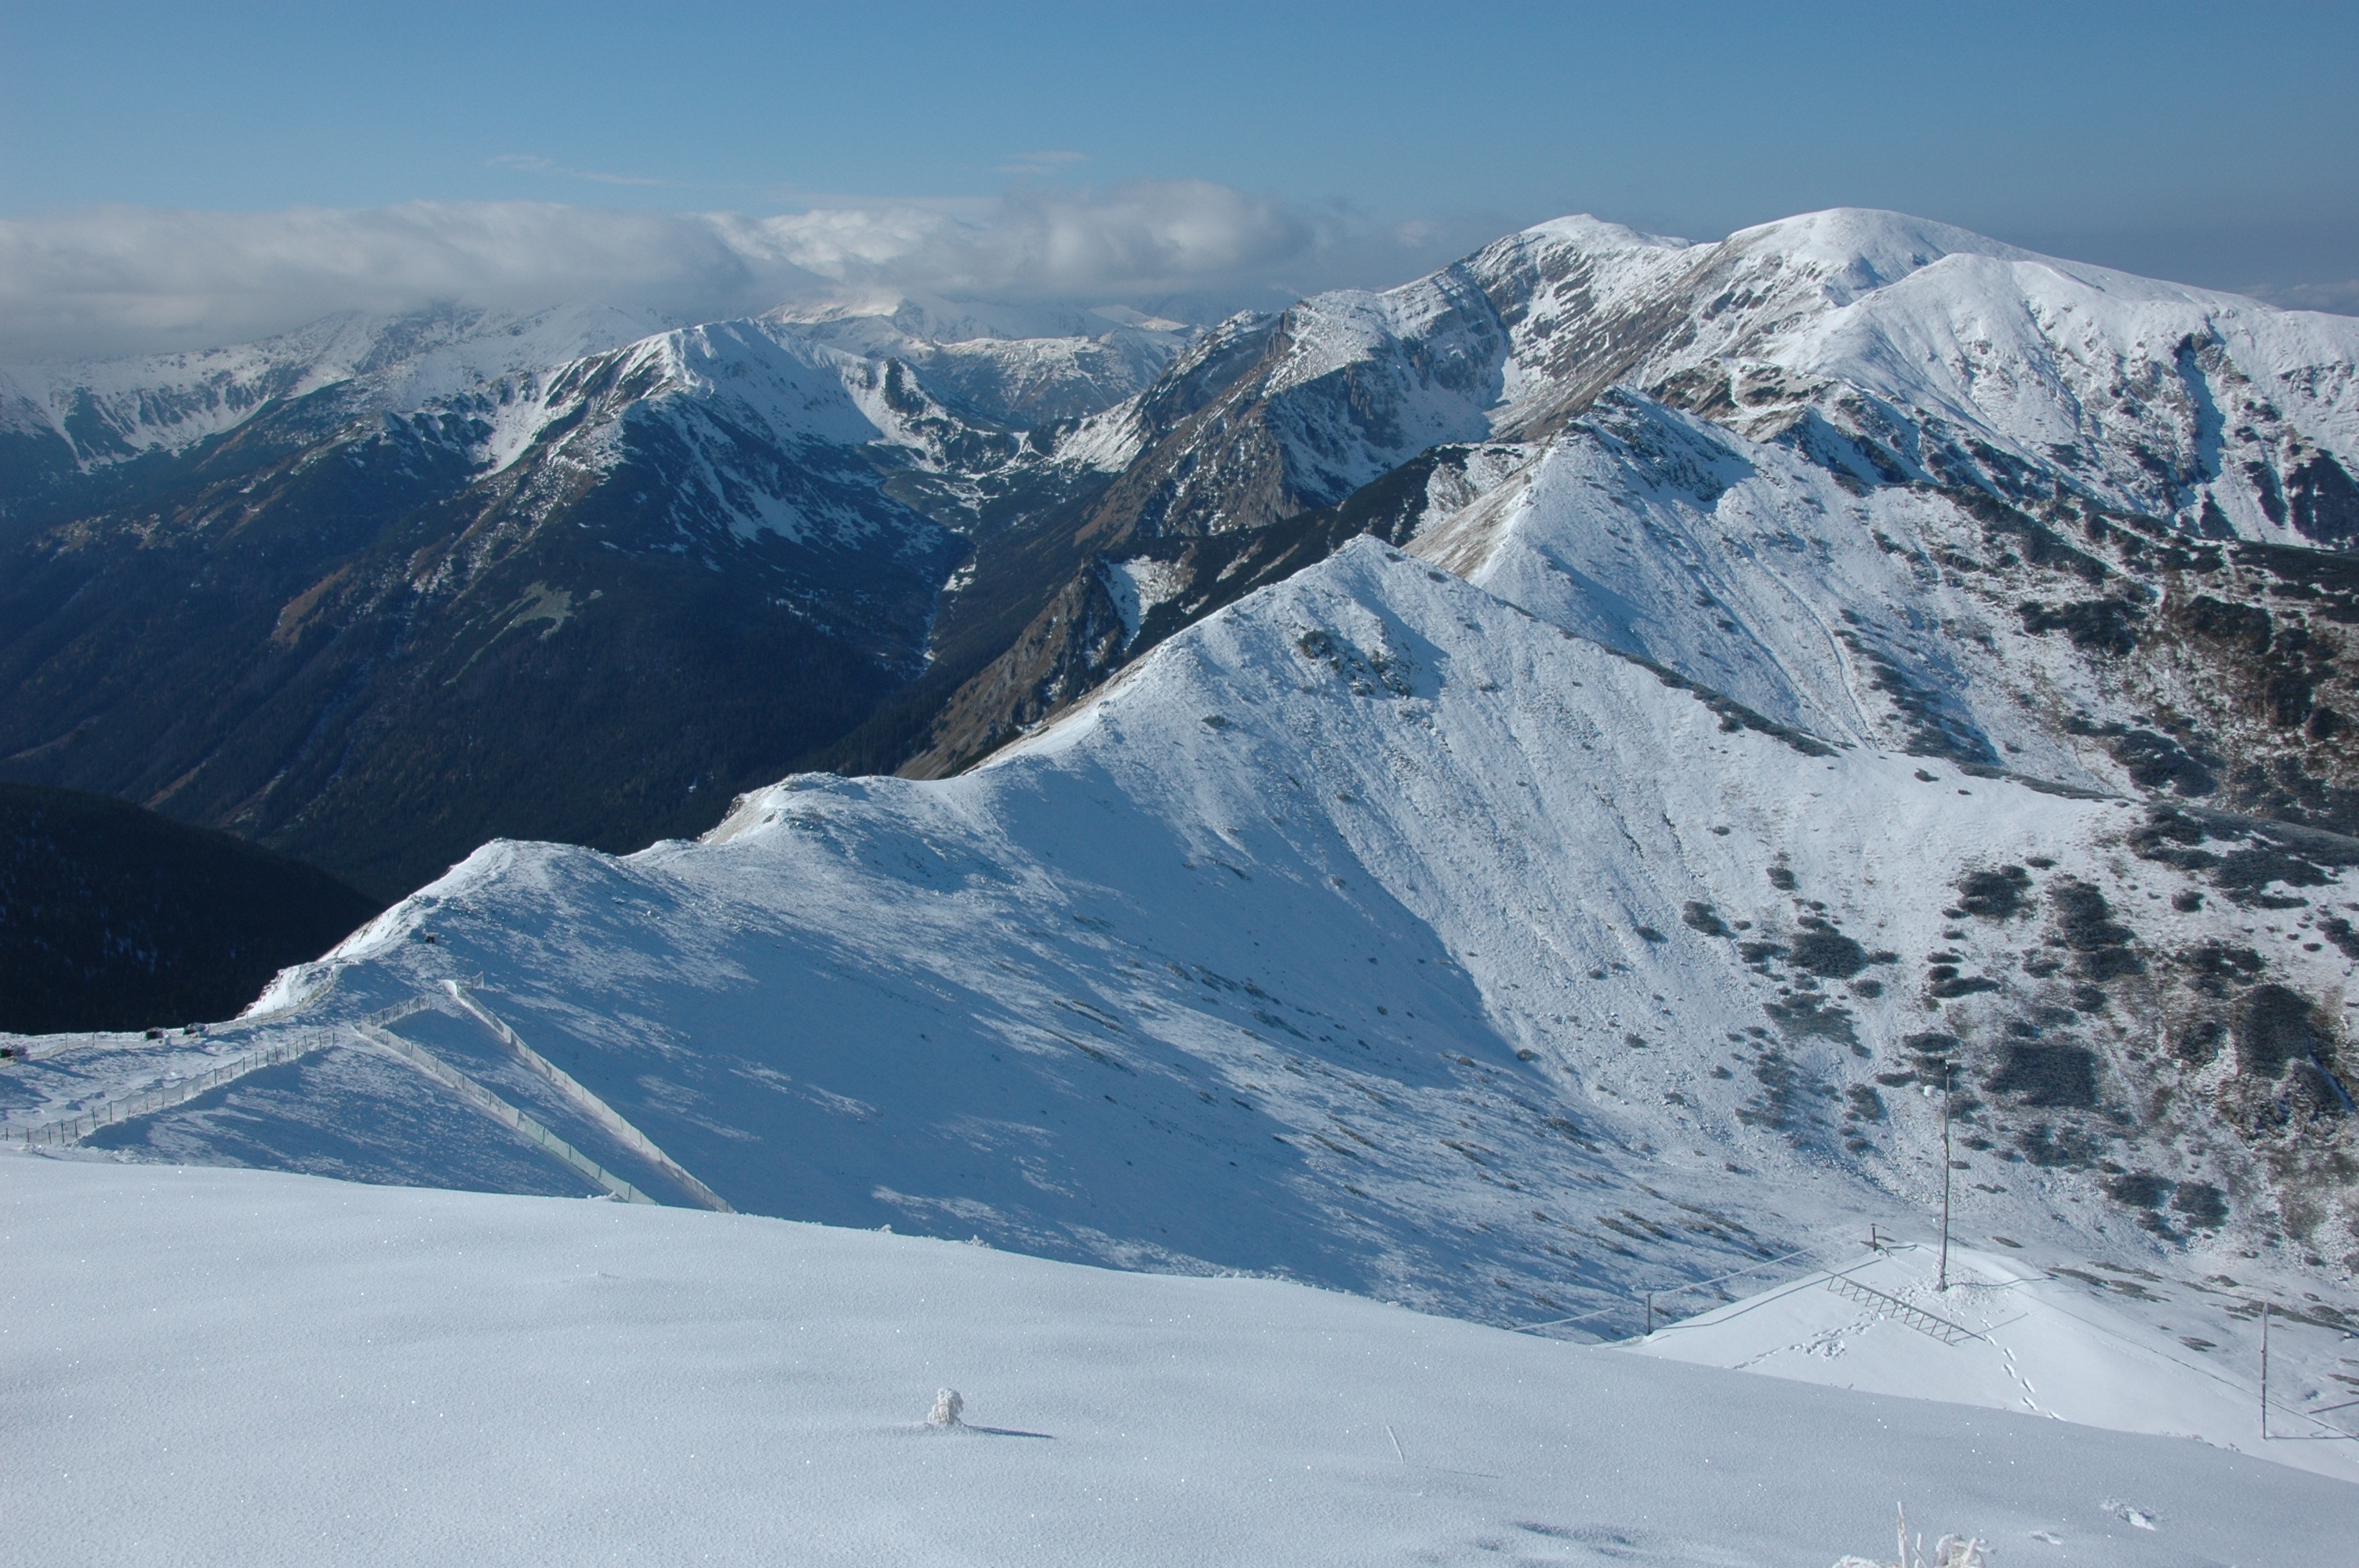
mountain, snow, winter, mountain range, weather, season, ridge, summit, winter sport, mountains, alps, cirque, piste, tatry, landform, ski touring, ski mountaineering, geographical feature, mountainous landforms, geological phenomenon